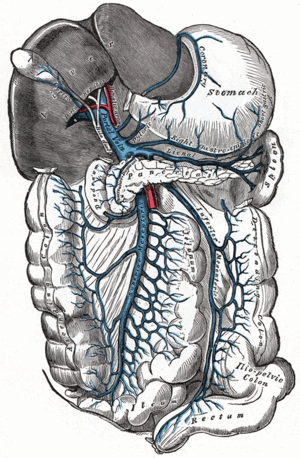
La morphine est le principal alcaloïde de l'opium, le latex du pavot somnifère. C'est une molécule complexe utilisée en médecine comme antalgique et comme drogue pour son action euphorisante.